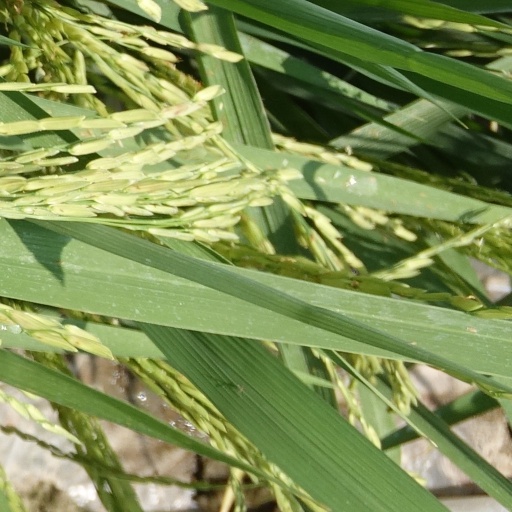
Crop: rice